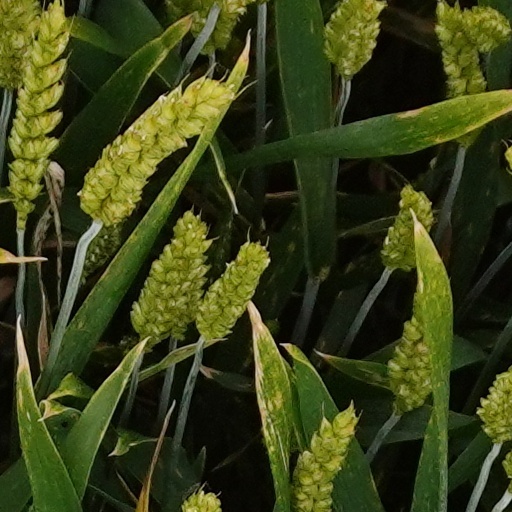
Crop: wheat